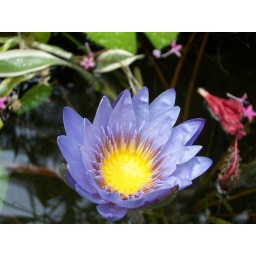
Taken in the butterfly house at the Pacific Science Center in Seattle.